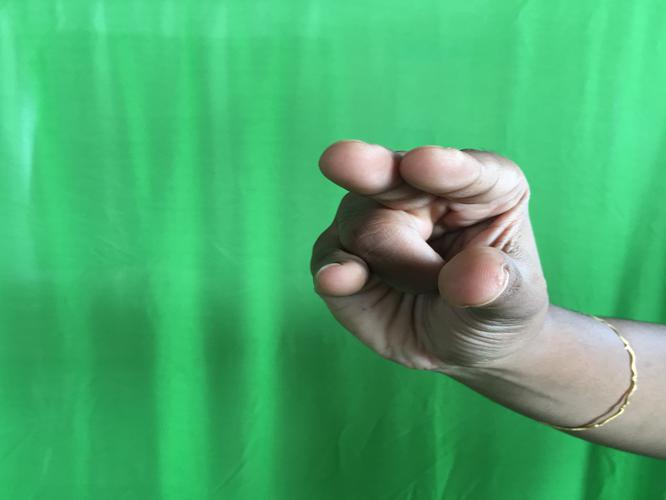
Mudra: Kangulam
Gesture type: single_hand